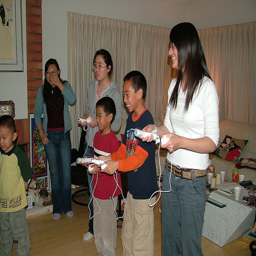
A woman plays a video game with three young children.
People of different ages playing a video game.
There is a group of people standing in a room together
The family is playing a game all together.
a family standing in the living room holding wii motes to play a game